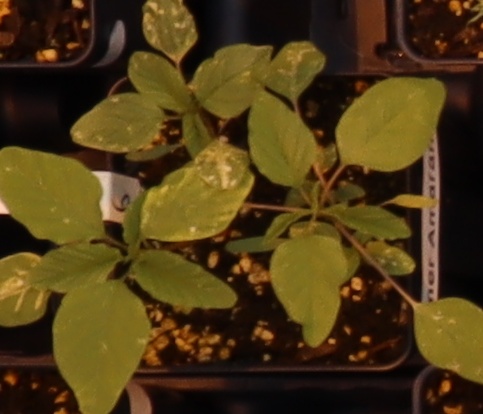
Label: Palmer Amaranth